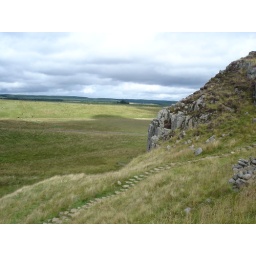
Some appealing steps running up the side of a hill near the wall.